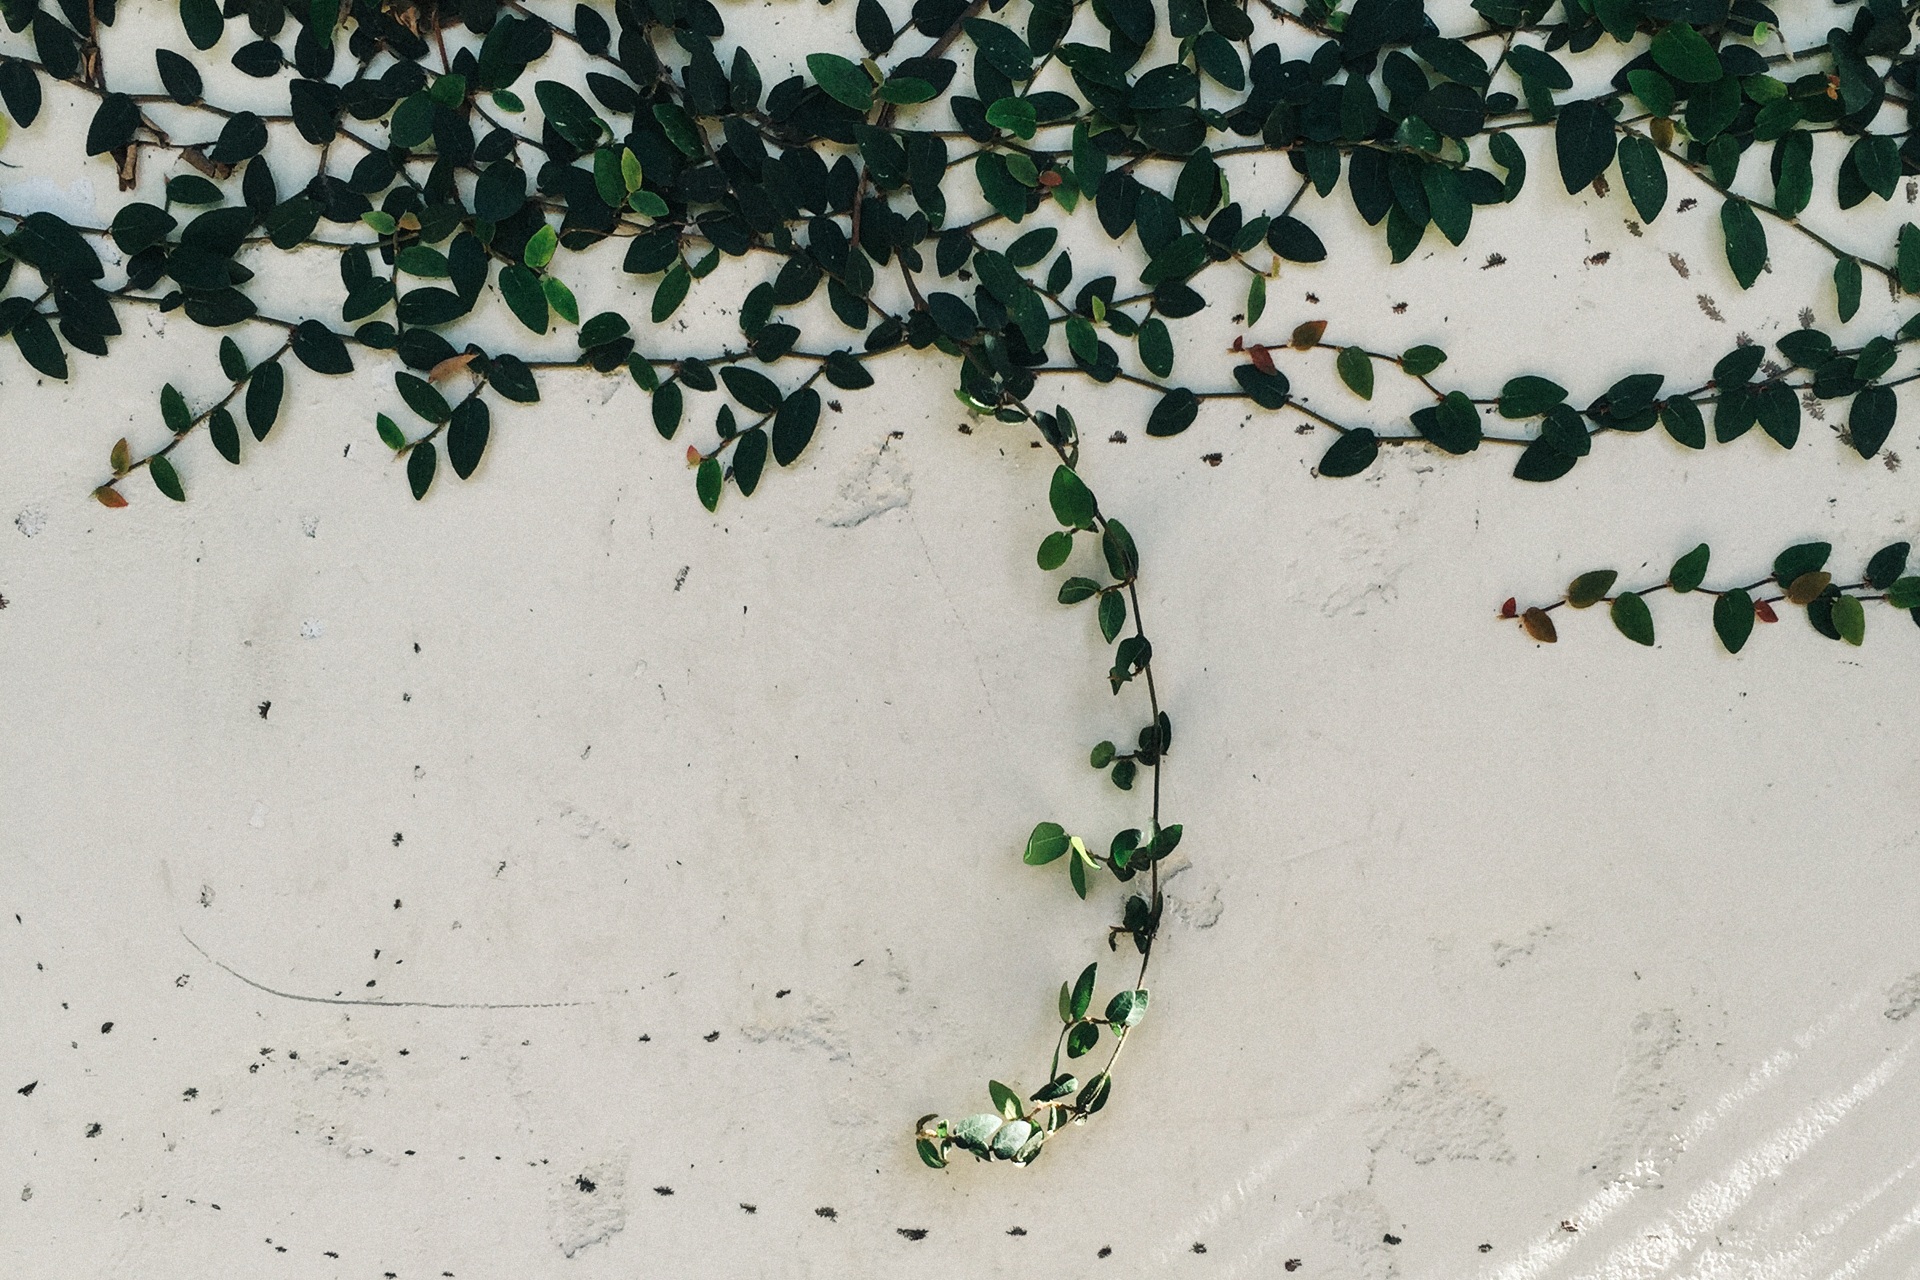
branch, growth, plant, texture, leaf, flower, wall, pattern, green, natural, leaves, art, decorative, creeper